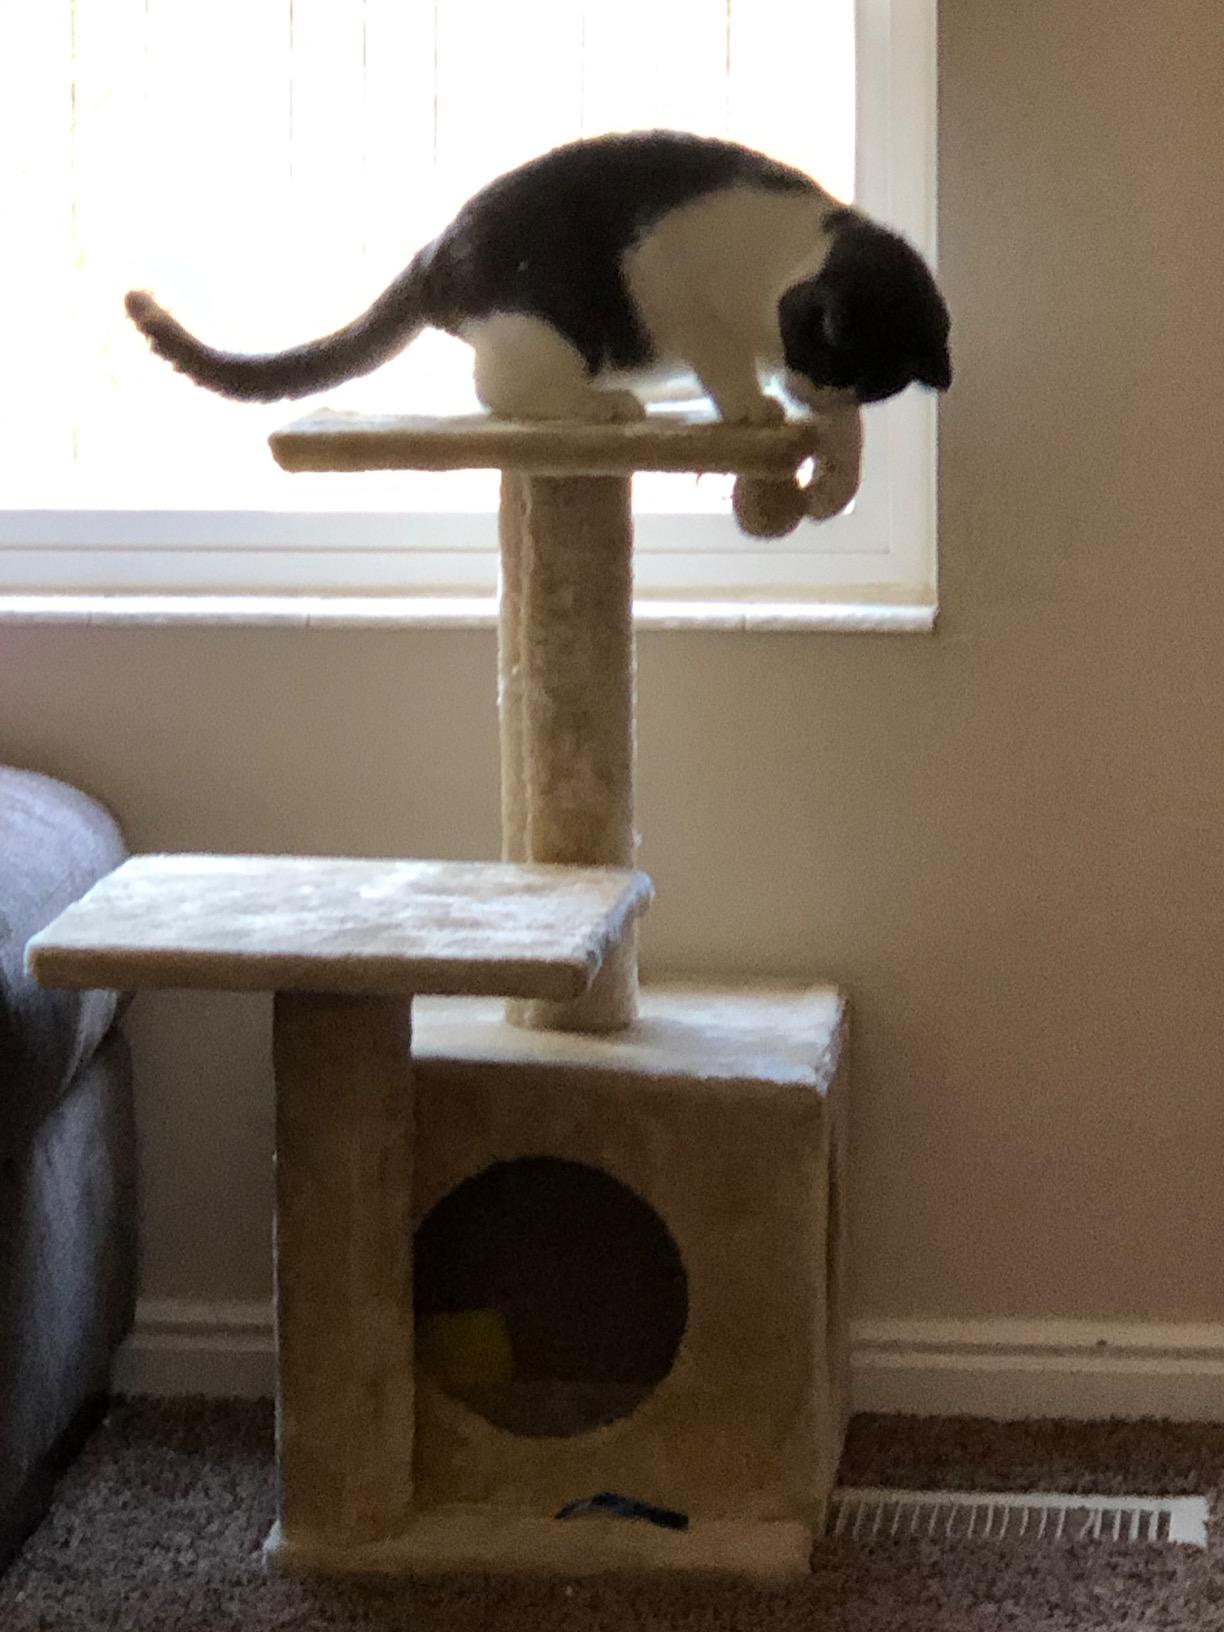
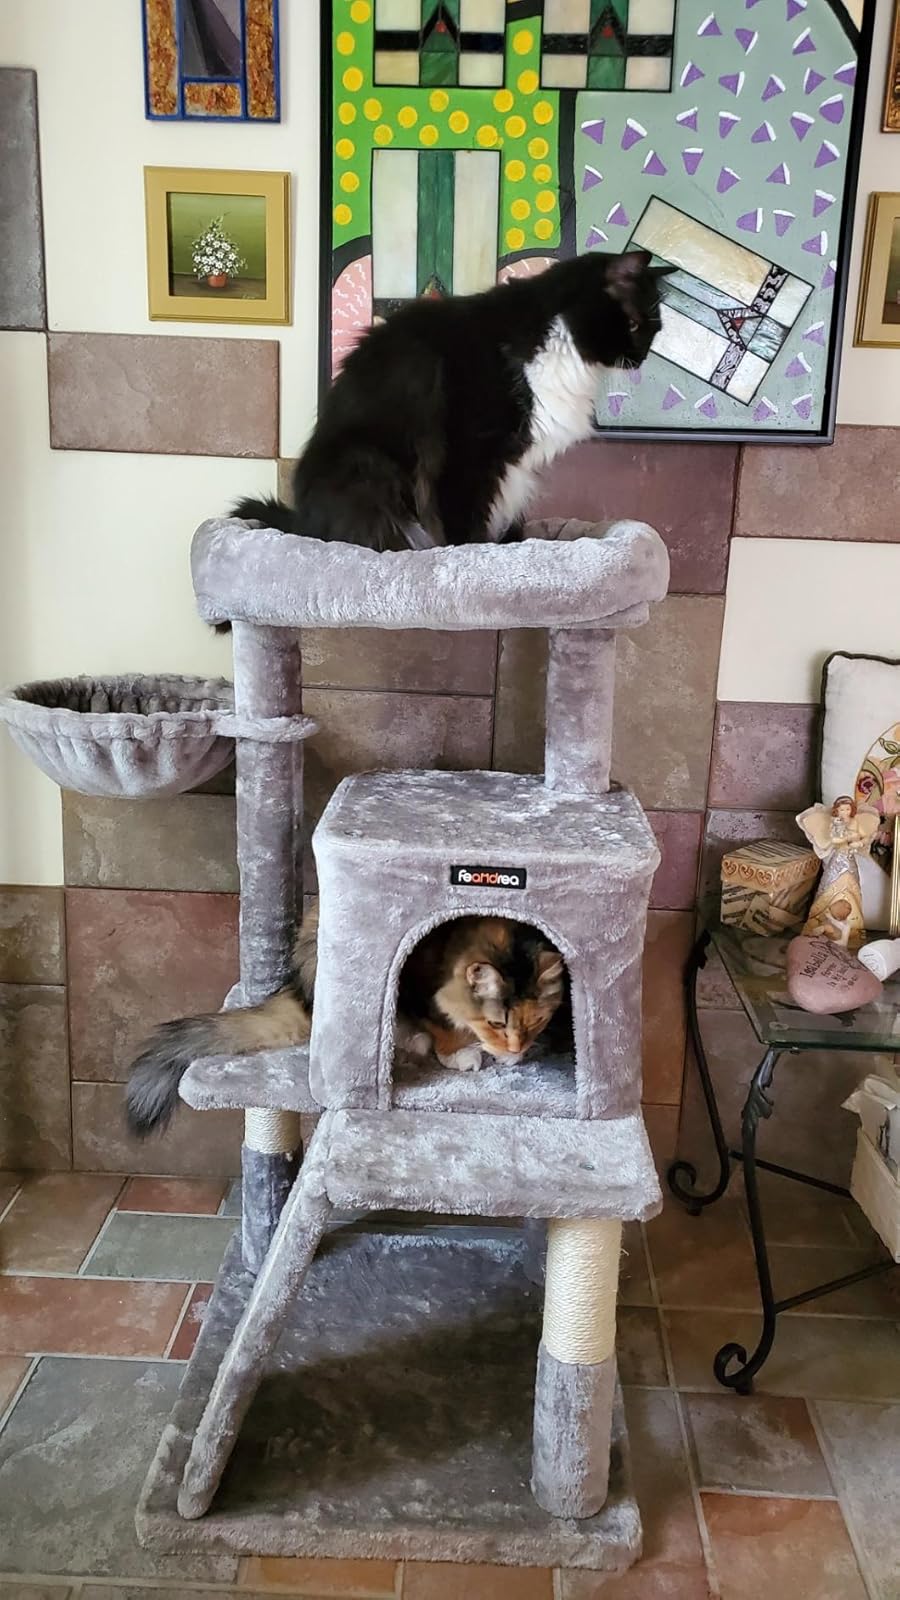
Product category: items_cat tree
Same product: no